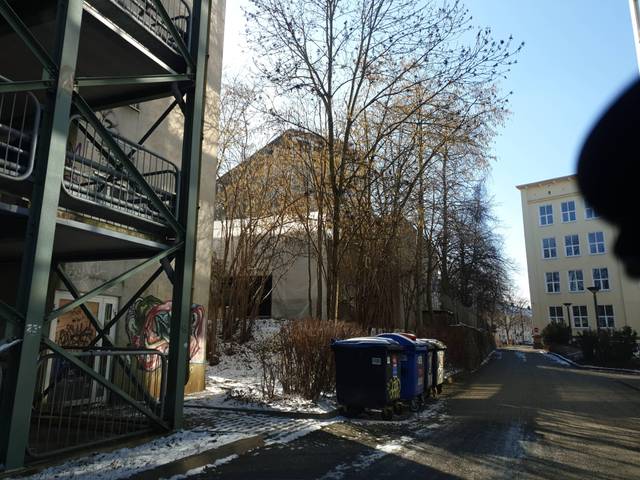
Region: Germany
Coordinates: 50.819, 12.93